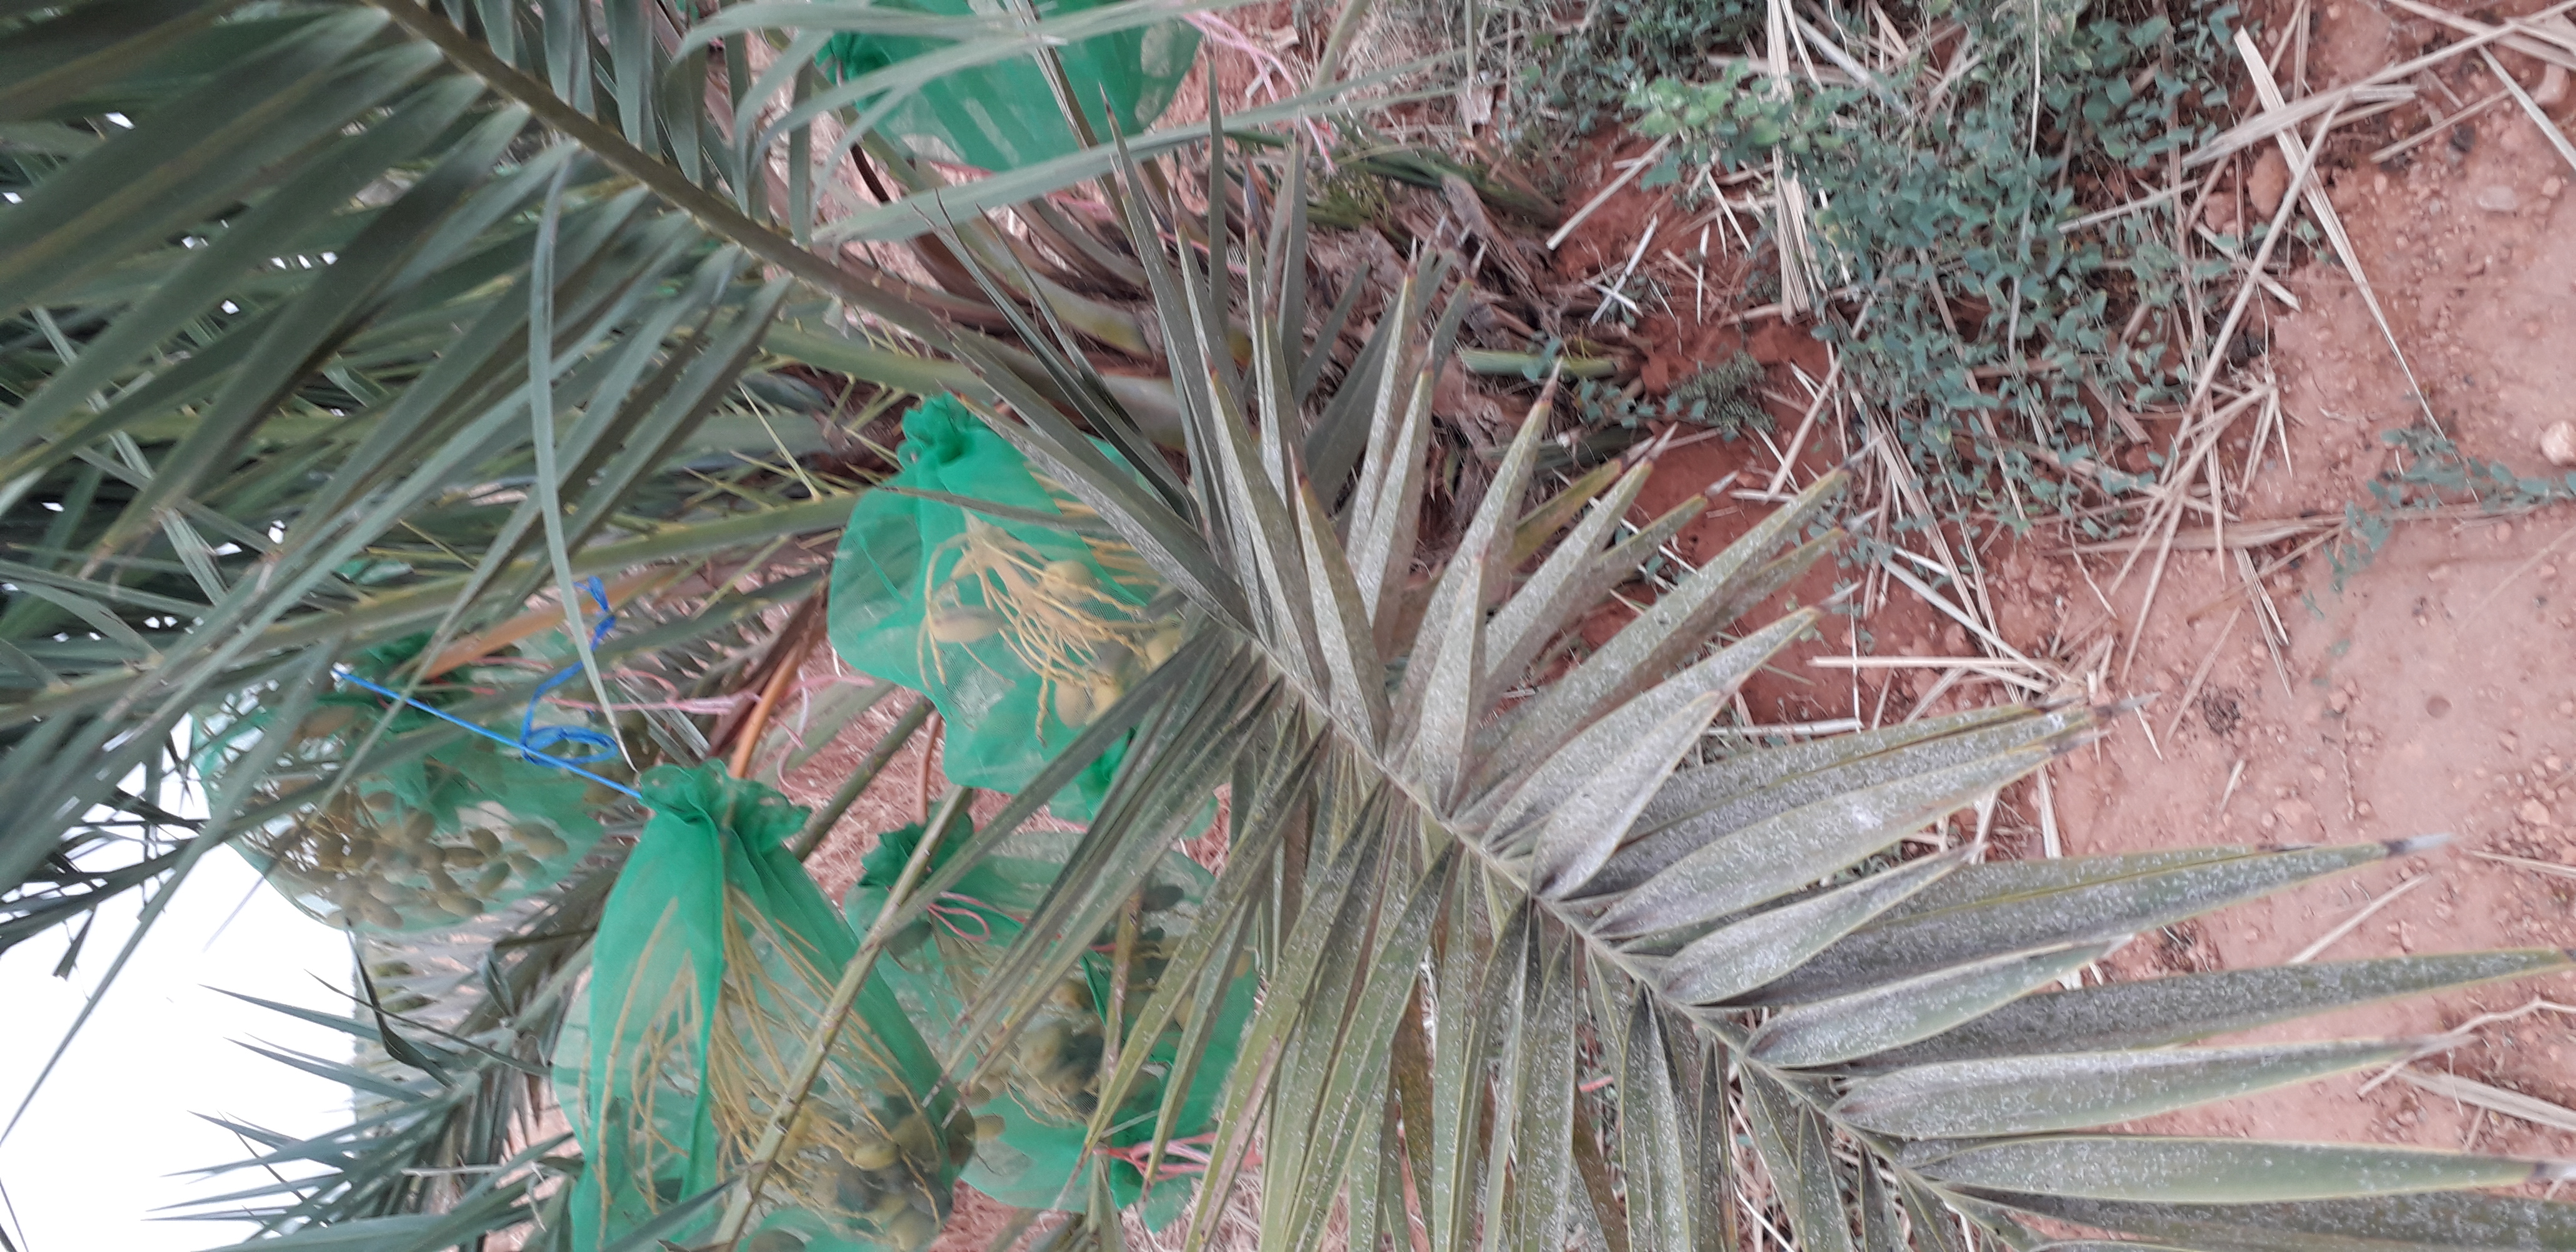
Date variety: Boumajhoul